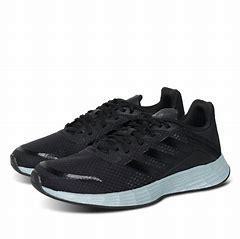
Brand: Adidas
Model: Duramo SL